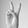
ASL letter: V